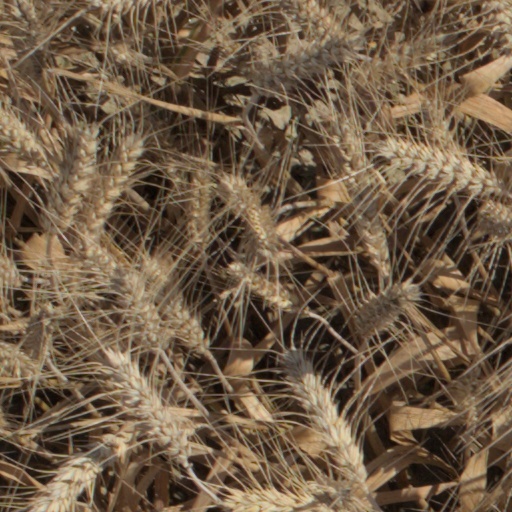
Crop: wheat